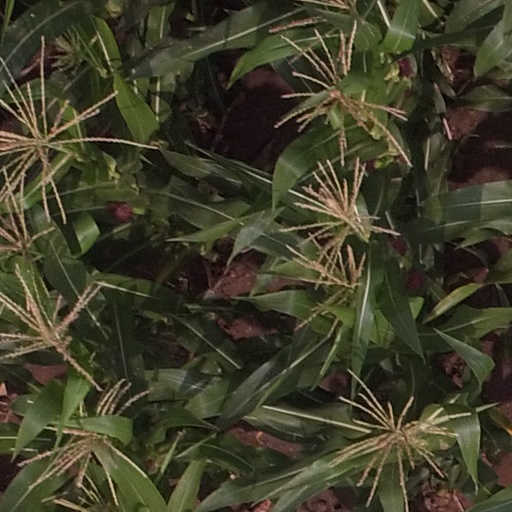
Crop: maize; corn